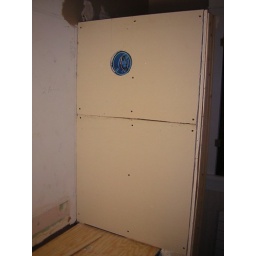
The half wall finally enclosed in drywall; box for sconce wired.